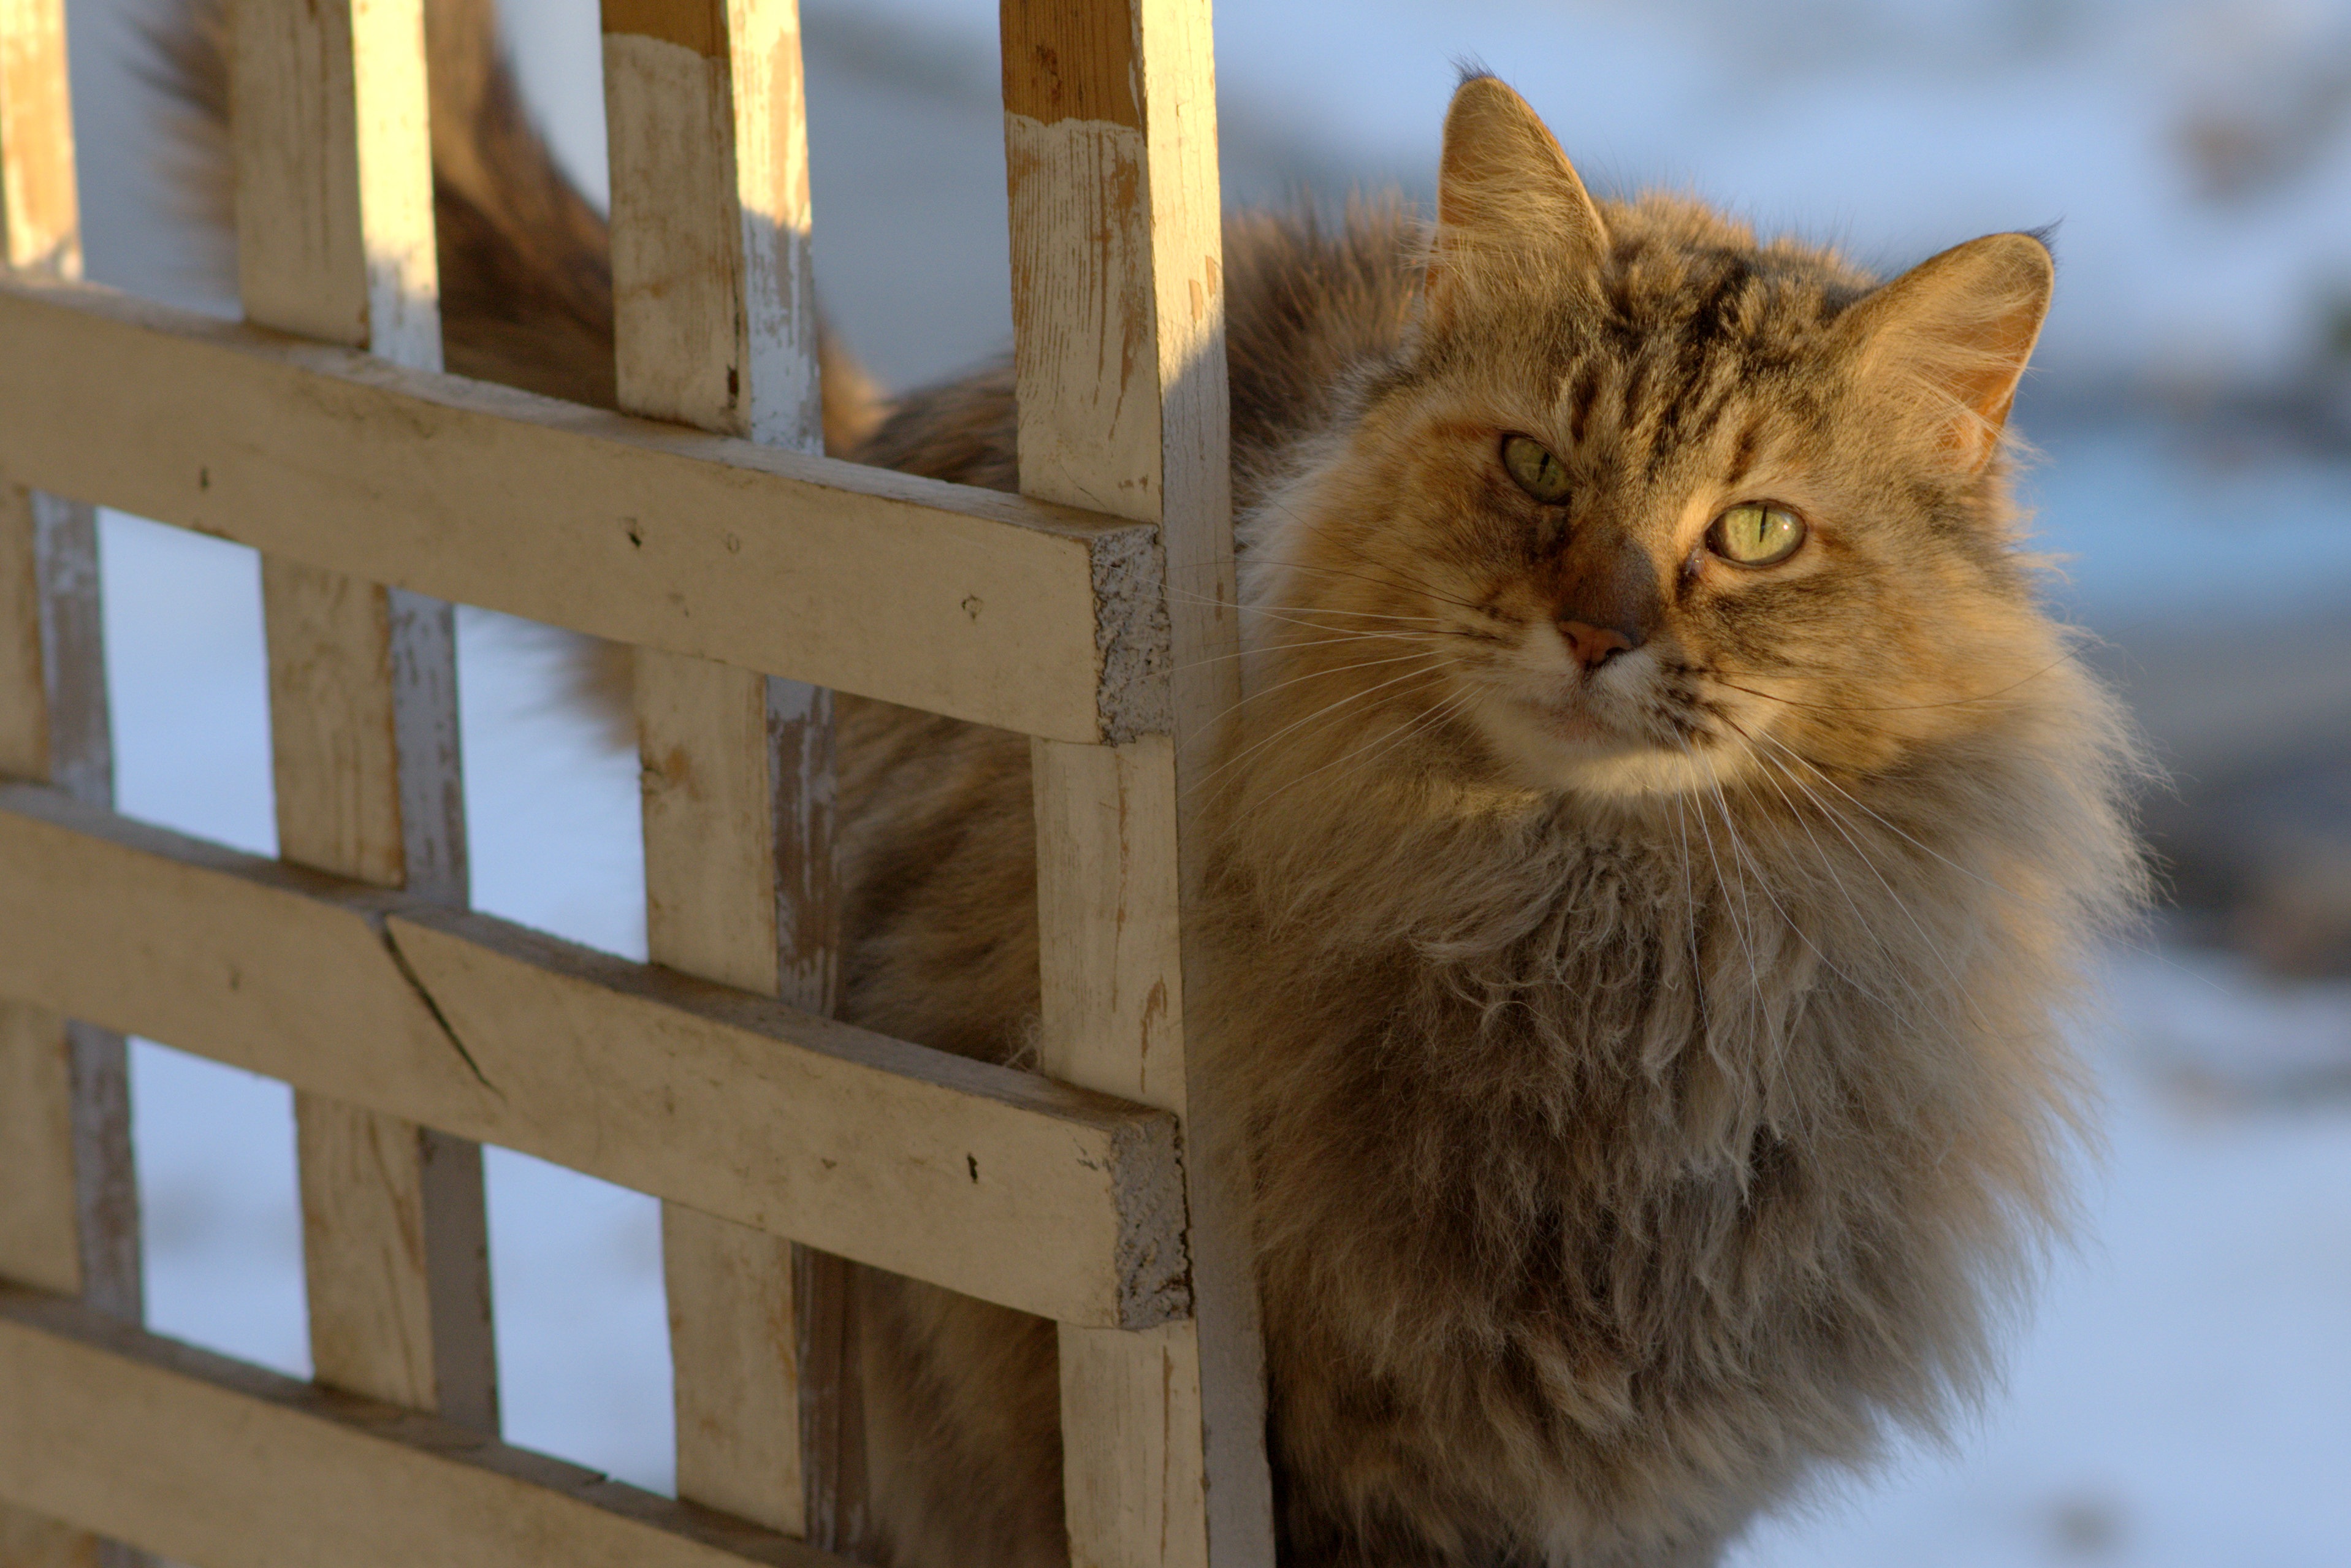
outdoor, sun, rustic, fur, cat, mammal, fauna, whiskers, vertebrate, small to medium sized cats, cat like mammal